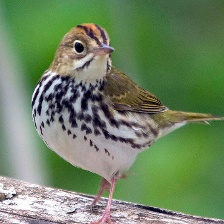
Species: OVENBIRD
Scientific name: SEIURUS AUROCAPILLA